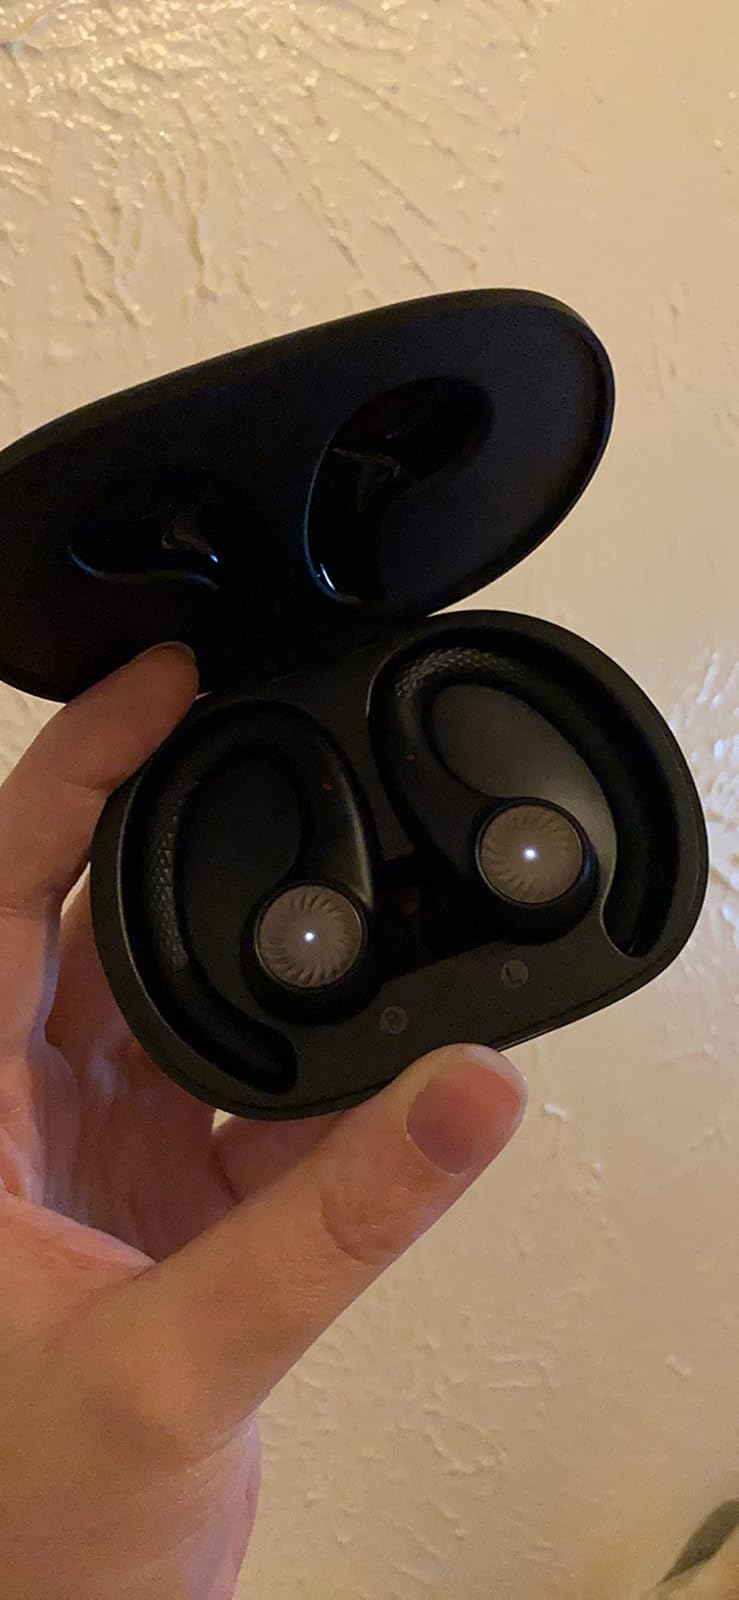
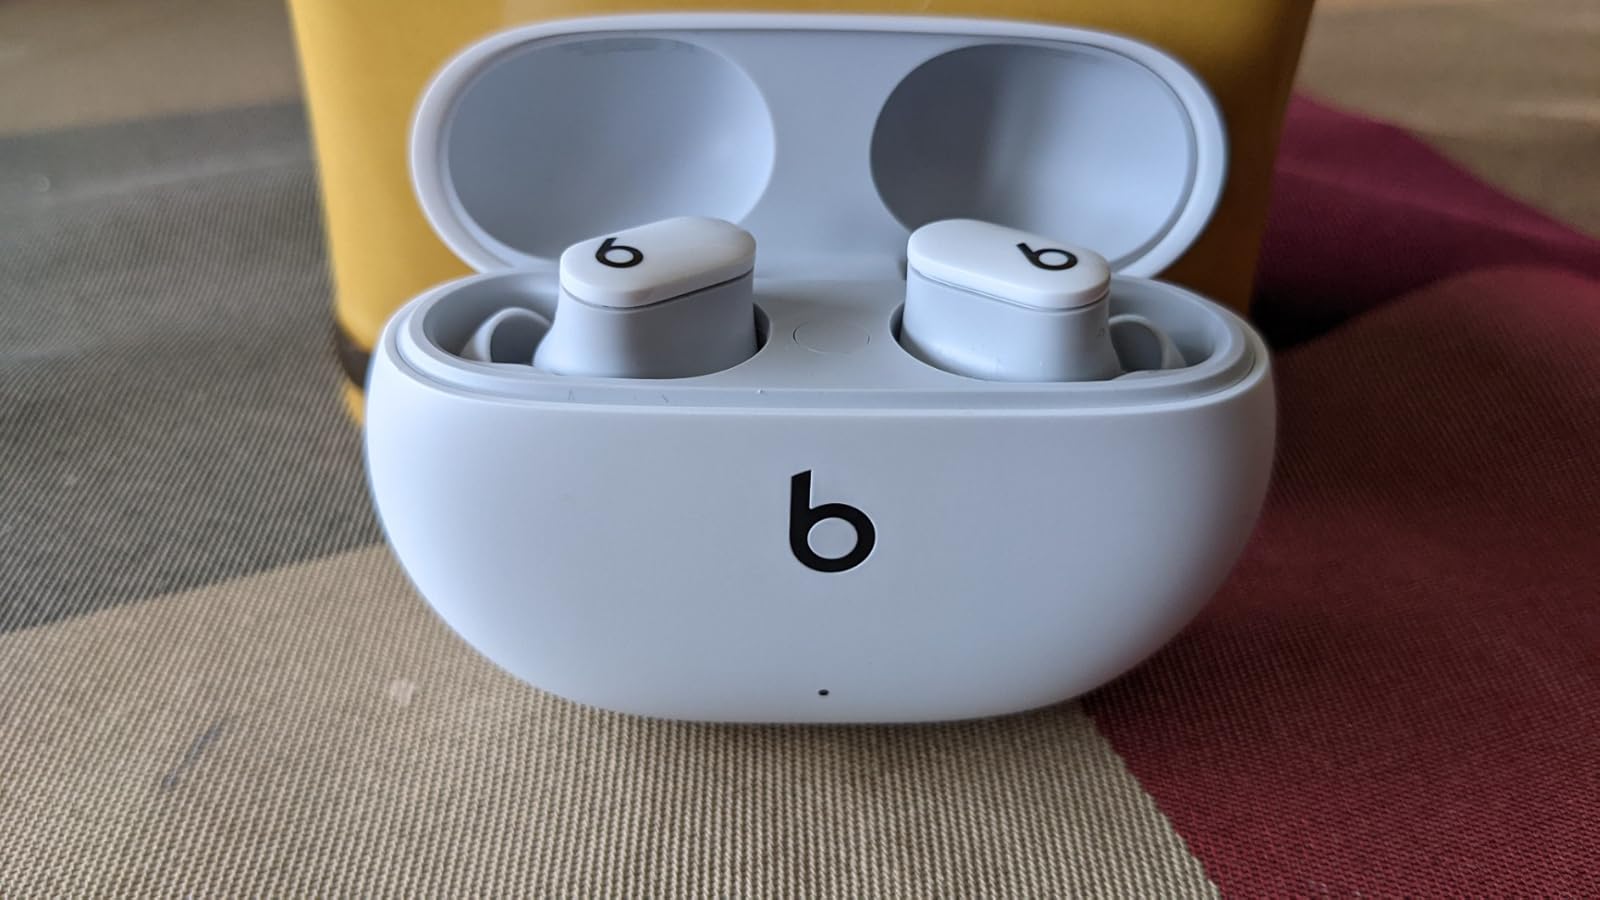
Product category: earbuds
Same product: no